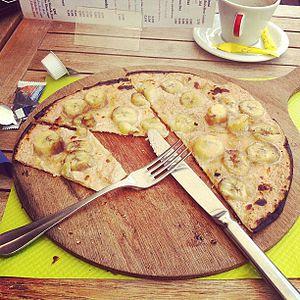
Tarte à la banane flambée au rhum
Une tarte à la banane est une tarte sucrée à base de bananes découpées en rondelles et disposée sur une pâte brisée, feuilletée ou sablée. On peut y ajouter de la cannelle, du chocolat ou divers fruits.